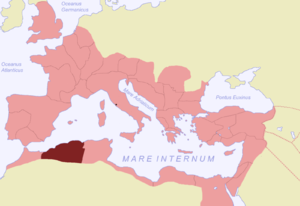
Mauretania Caesariensis
Kort over Romerriget i år 116, med Mauretania Cæsariensis fremhævet
Mauretania Caesariensis var en romersk provins, og udgjorde den østligste del af den nordafrikanske region Mauretanien. Dette område havde tidligere udgjort en provins, men blev i 1. århundrede e.v.t. delt i to af kejser Claudius, den vestlige del fik navnet Mauretania Tingitana. Området er i dag delt mellem Marokko og Algeriet. Sit navn fik den fra provinshovedstaden, der hed Caesaria, en af mange byer opkaldt efter det kejserlige tilnavn, der efterhånden var blevet til en titel.